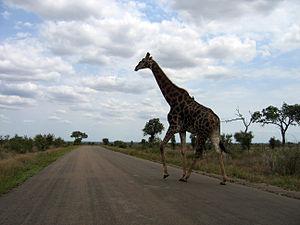
Le parc transfrontalier du Grand Limpopo est en cours de constitution; la superficie prévue sera de 35 400 km². Dans sa finalité il reliera le parc national Limpopo dans la province de Gaza, au Mozambique, le parc national Kruger avec la région de Makuleke en Afrique du Sud et le parc national Gonarezhou avec le sanctuaire Manjinji Pan et la zone de safari Malipati au Zimbabwe.